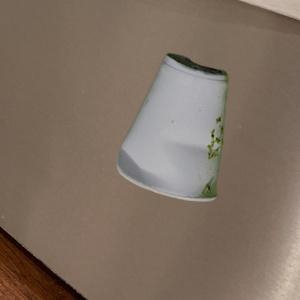
Label: cups